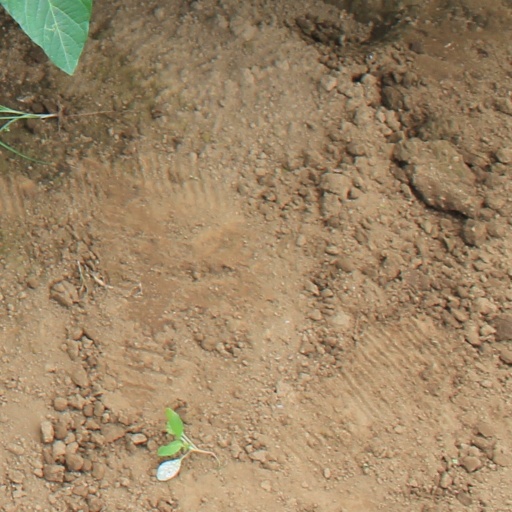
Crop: soybean